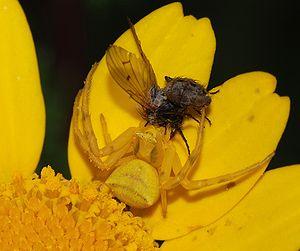
Une araignée-crabe (Thomisus onustus)